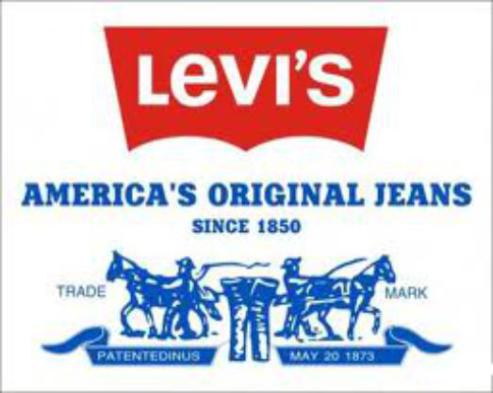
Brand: levis
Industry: Clothes